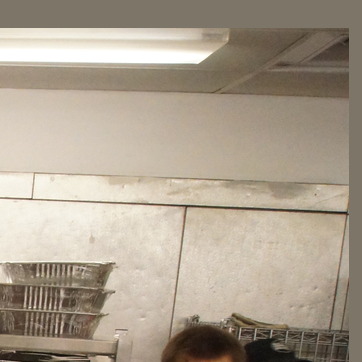
Material: metal